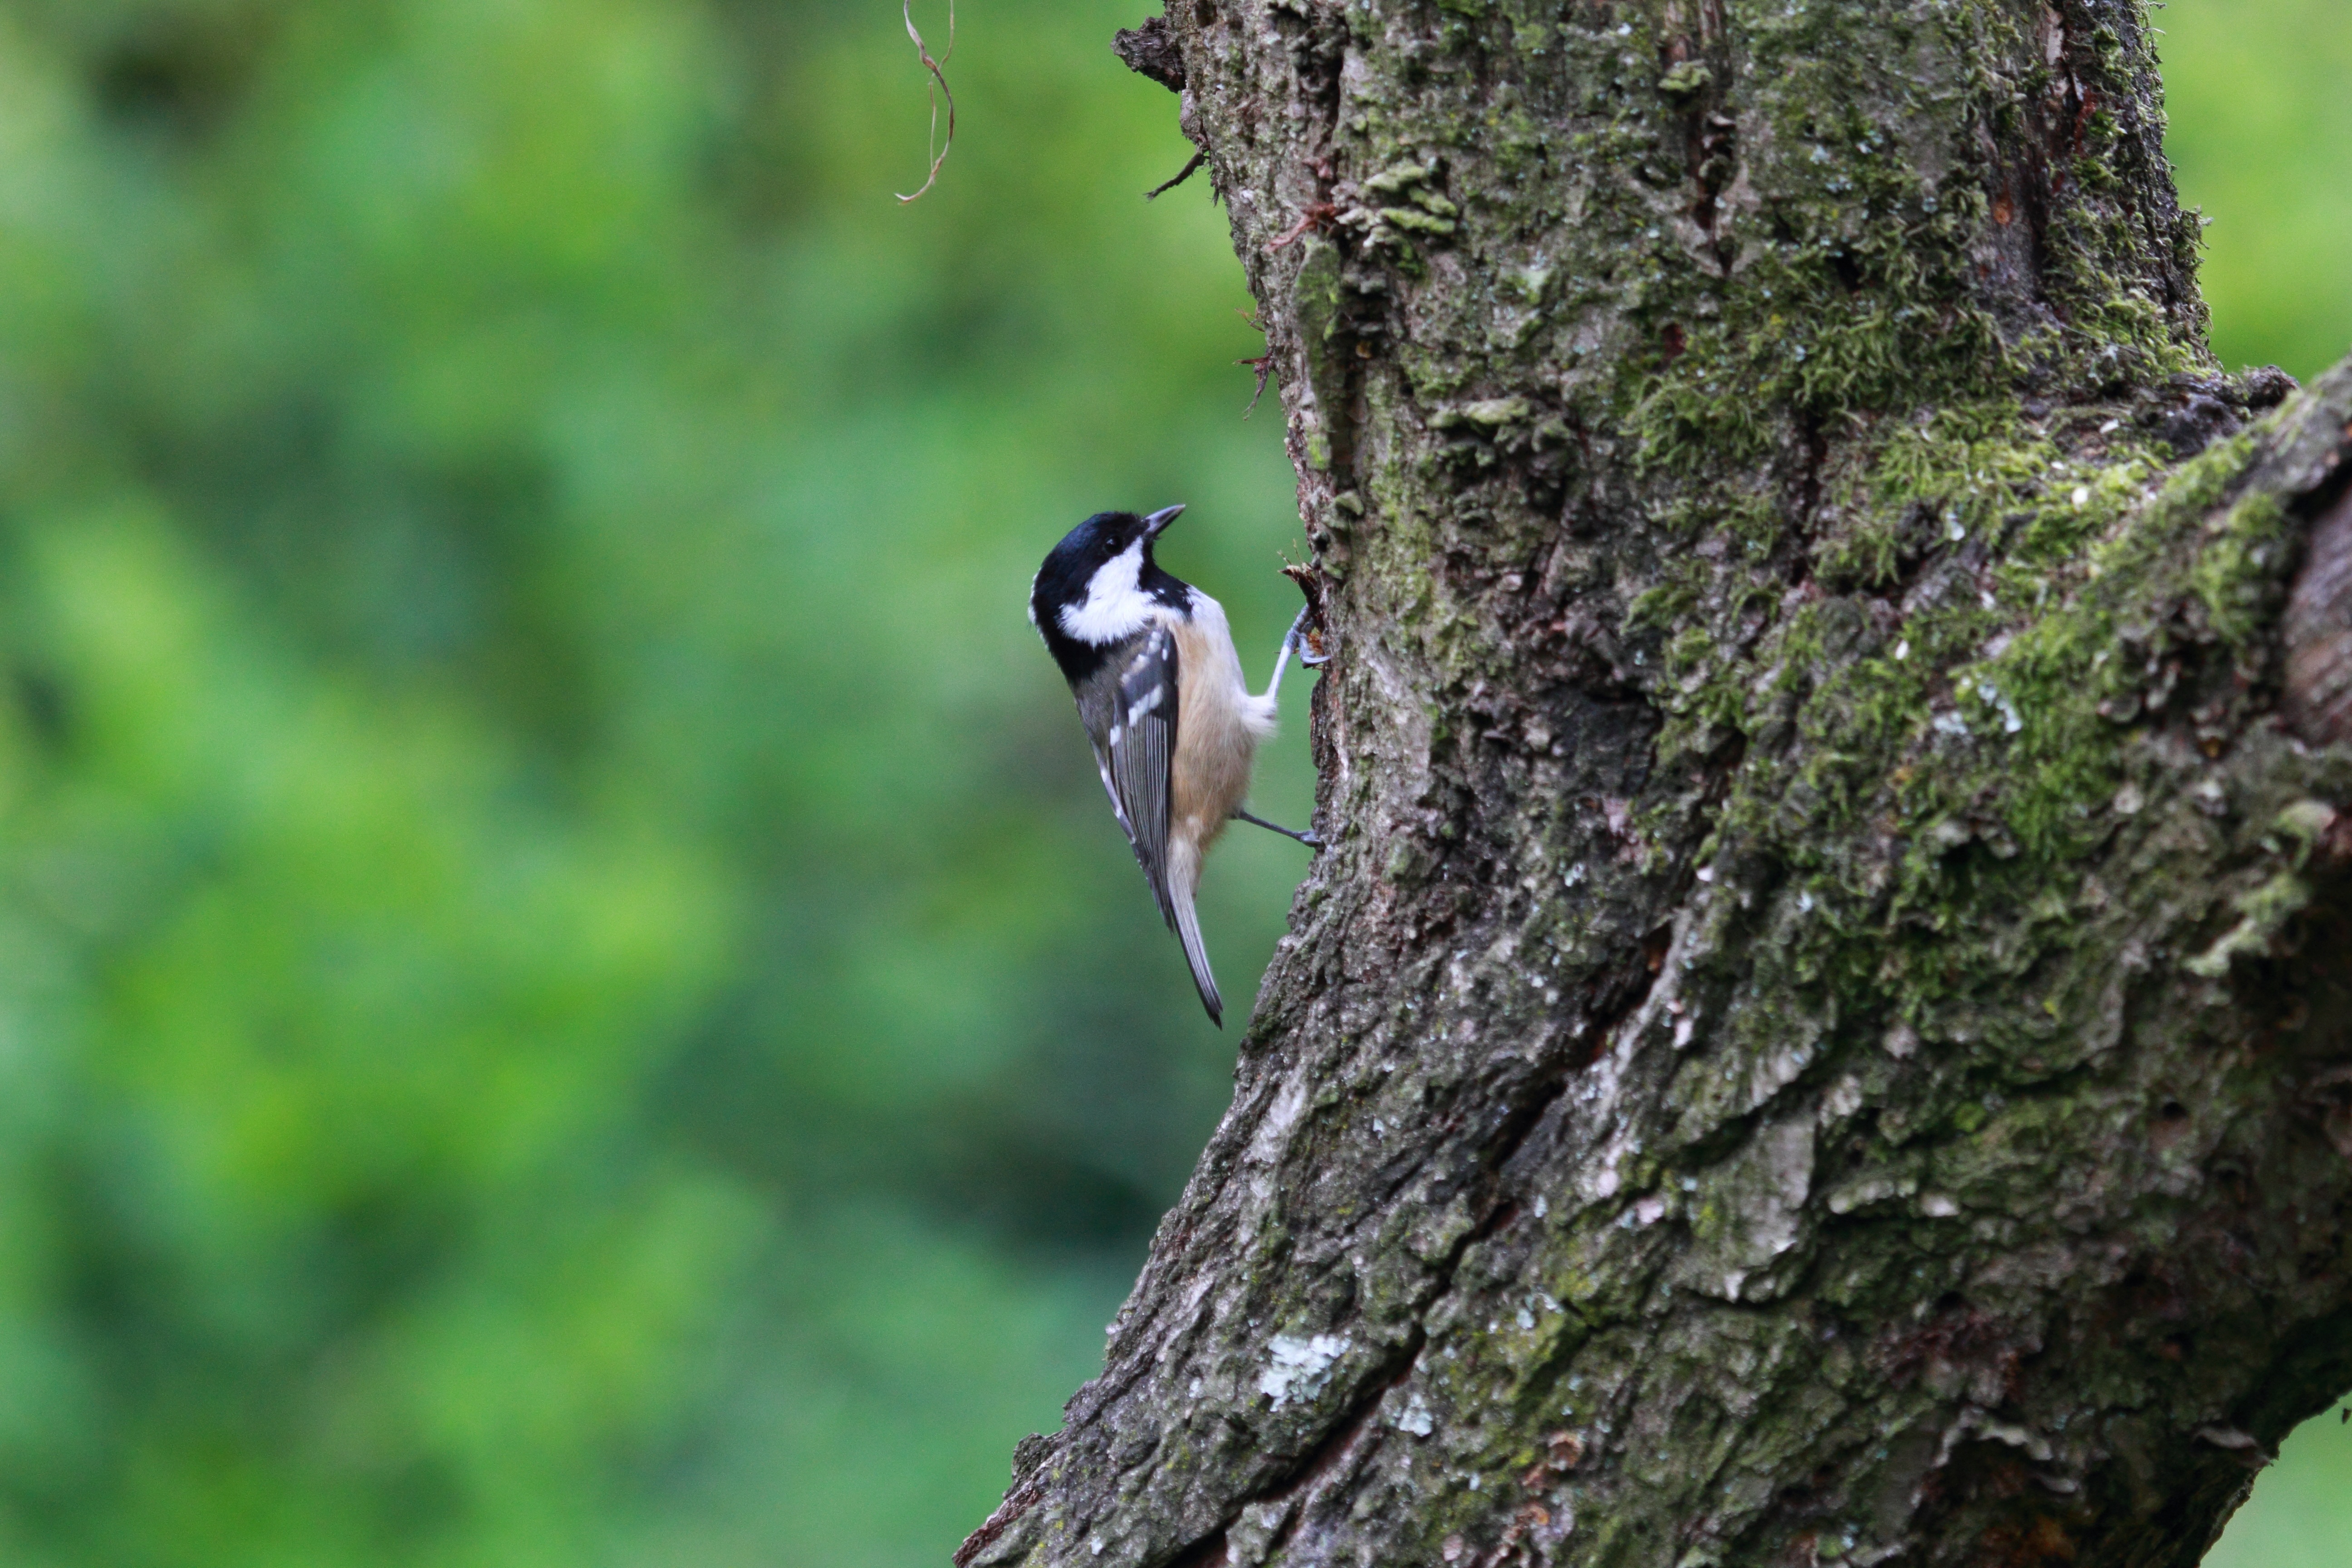
tree, nature, branch, bird, wildlife, beak, fauna, feathers, vertebrate, woodpecker, coal tit, perching bird, piciformes